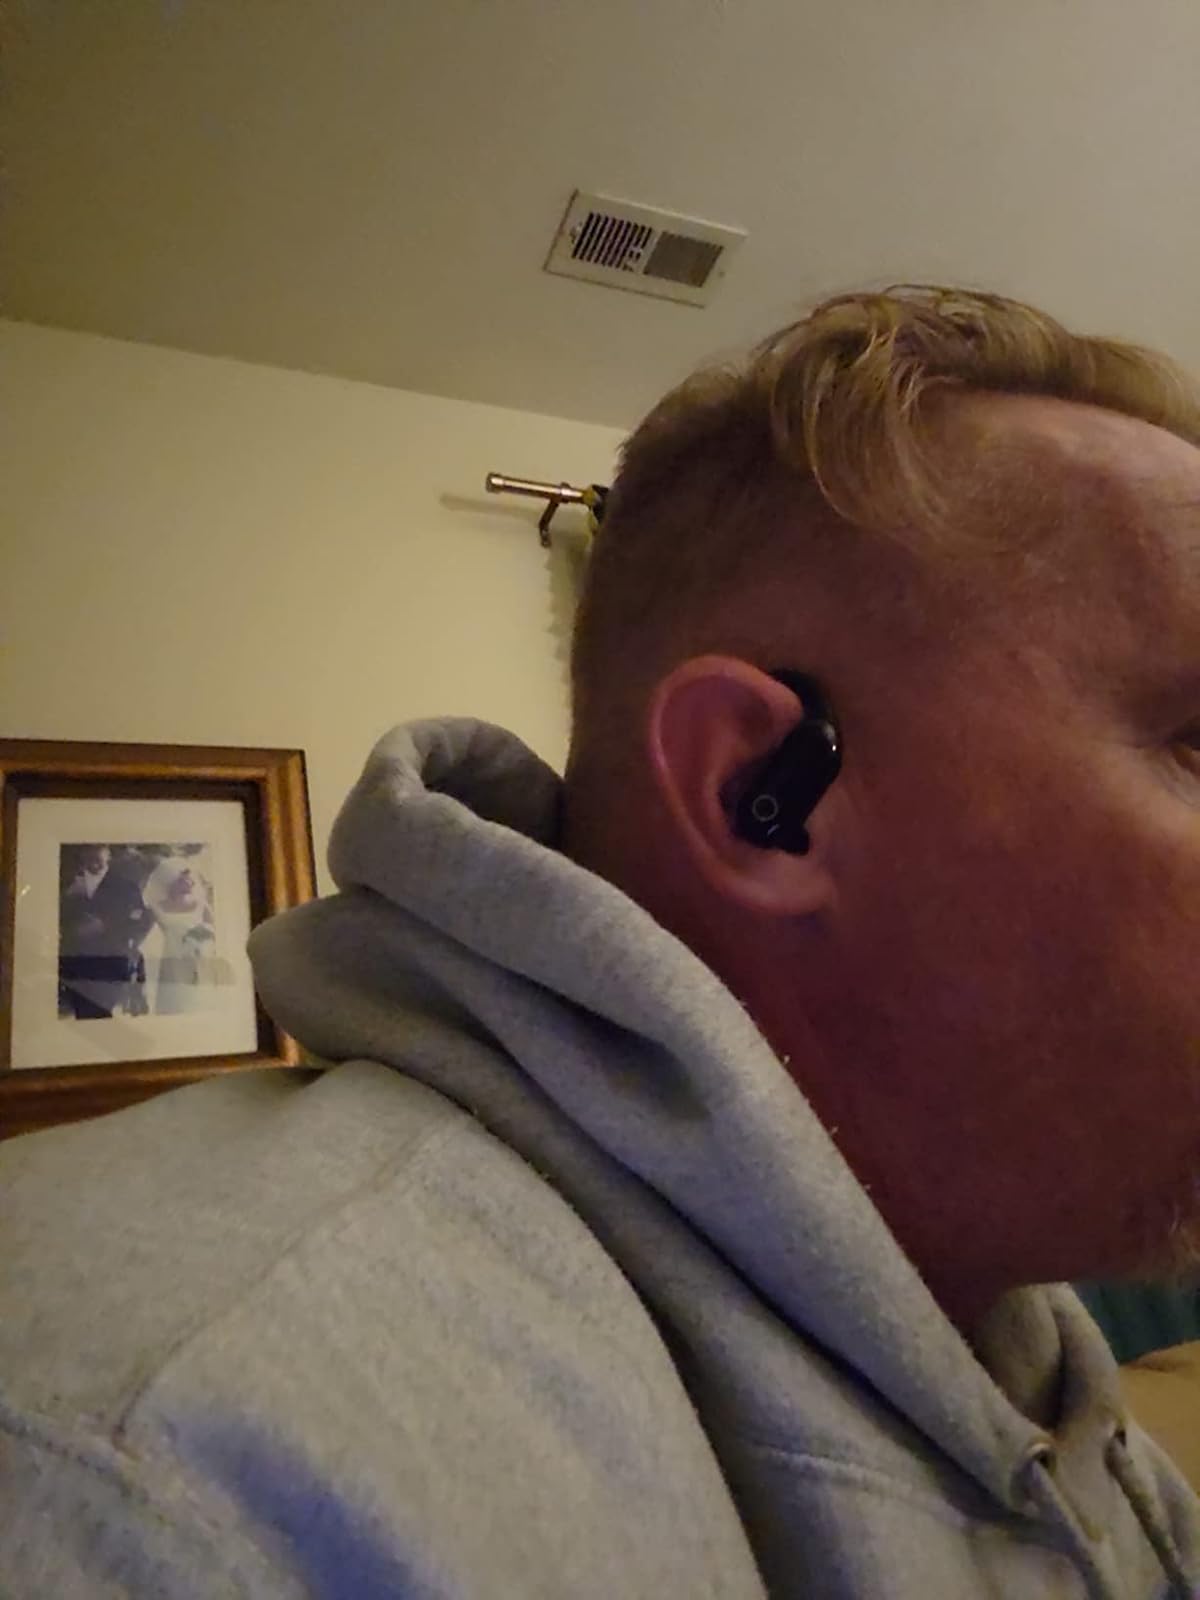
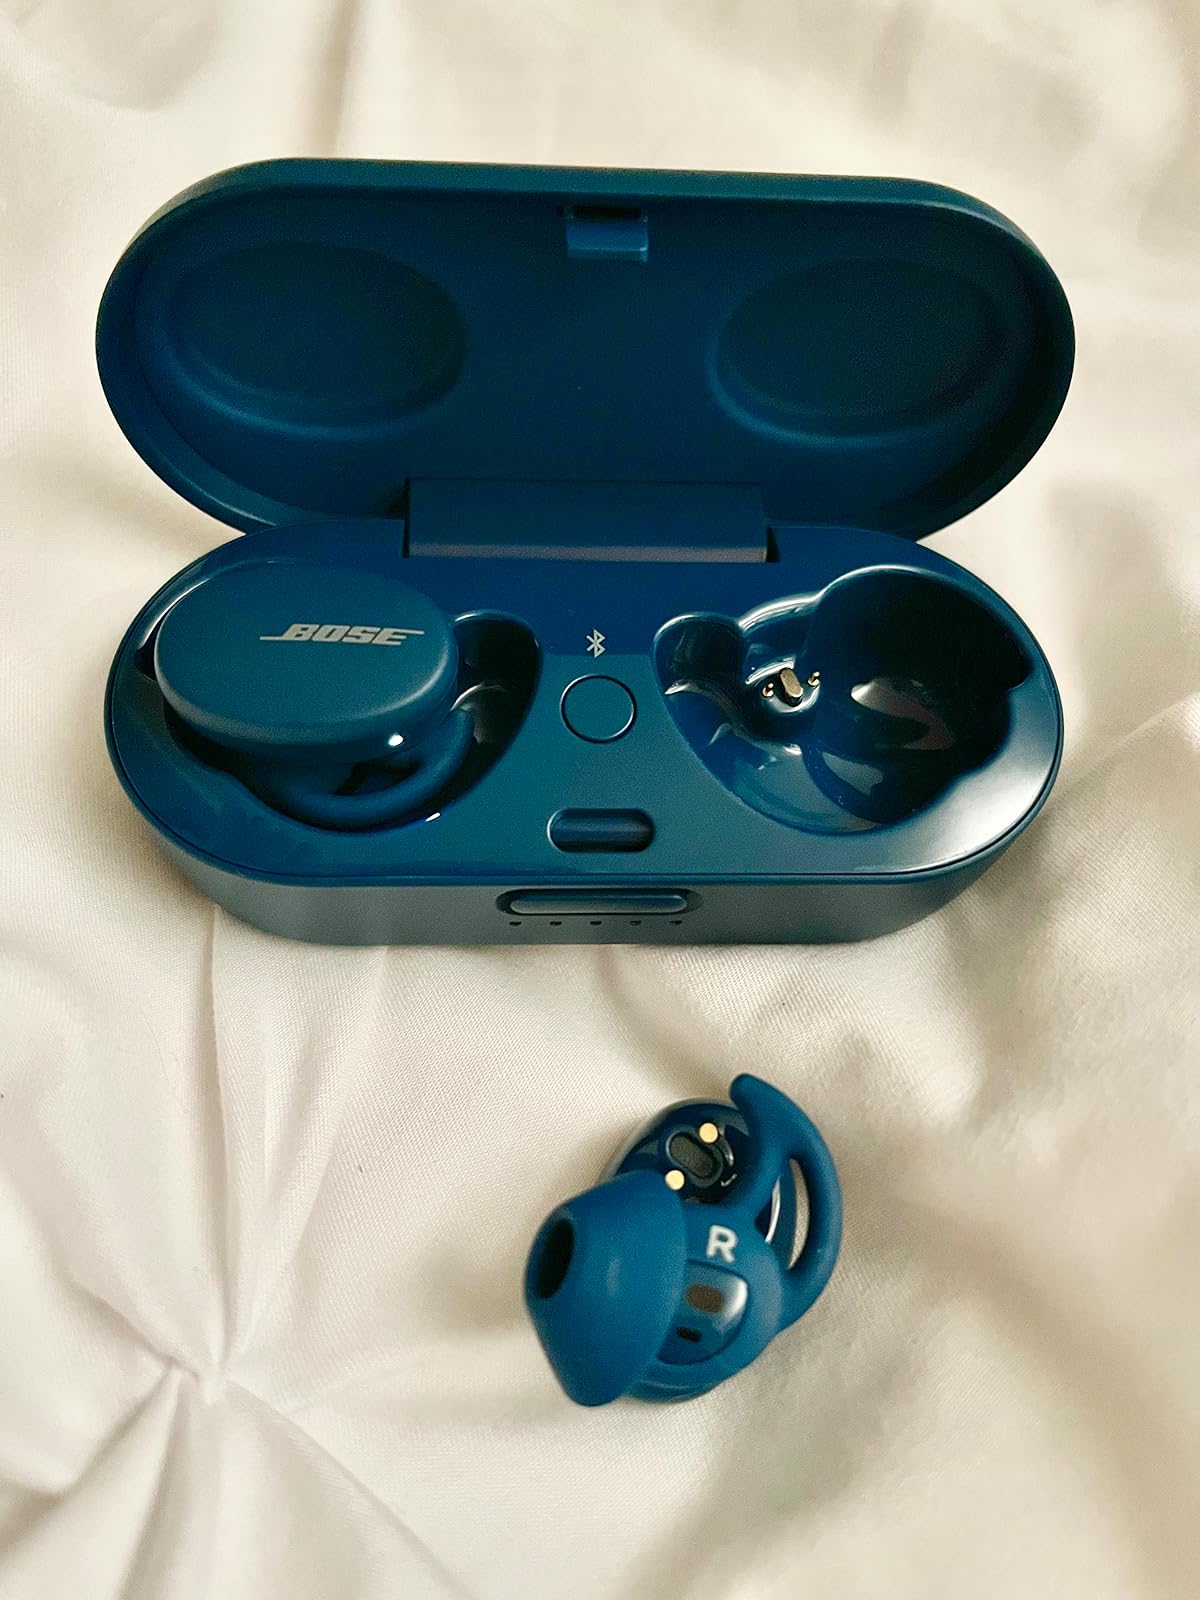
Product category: earbuds
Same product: no